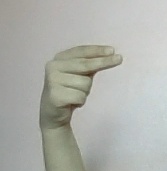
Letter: ain